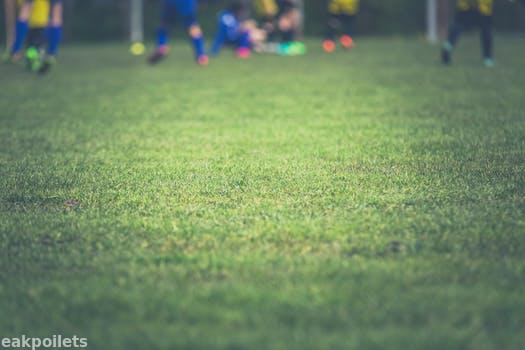
Label: Watermark